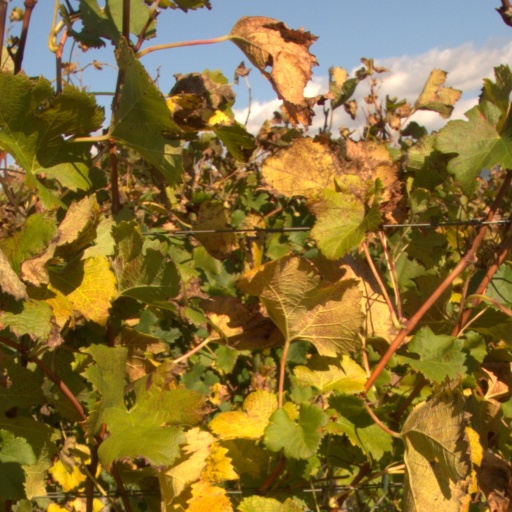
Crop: grape